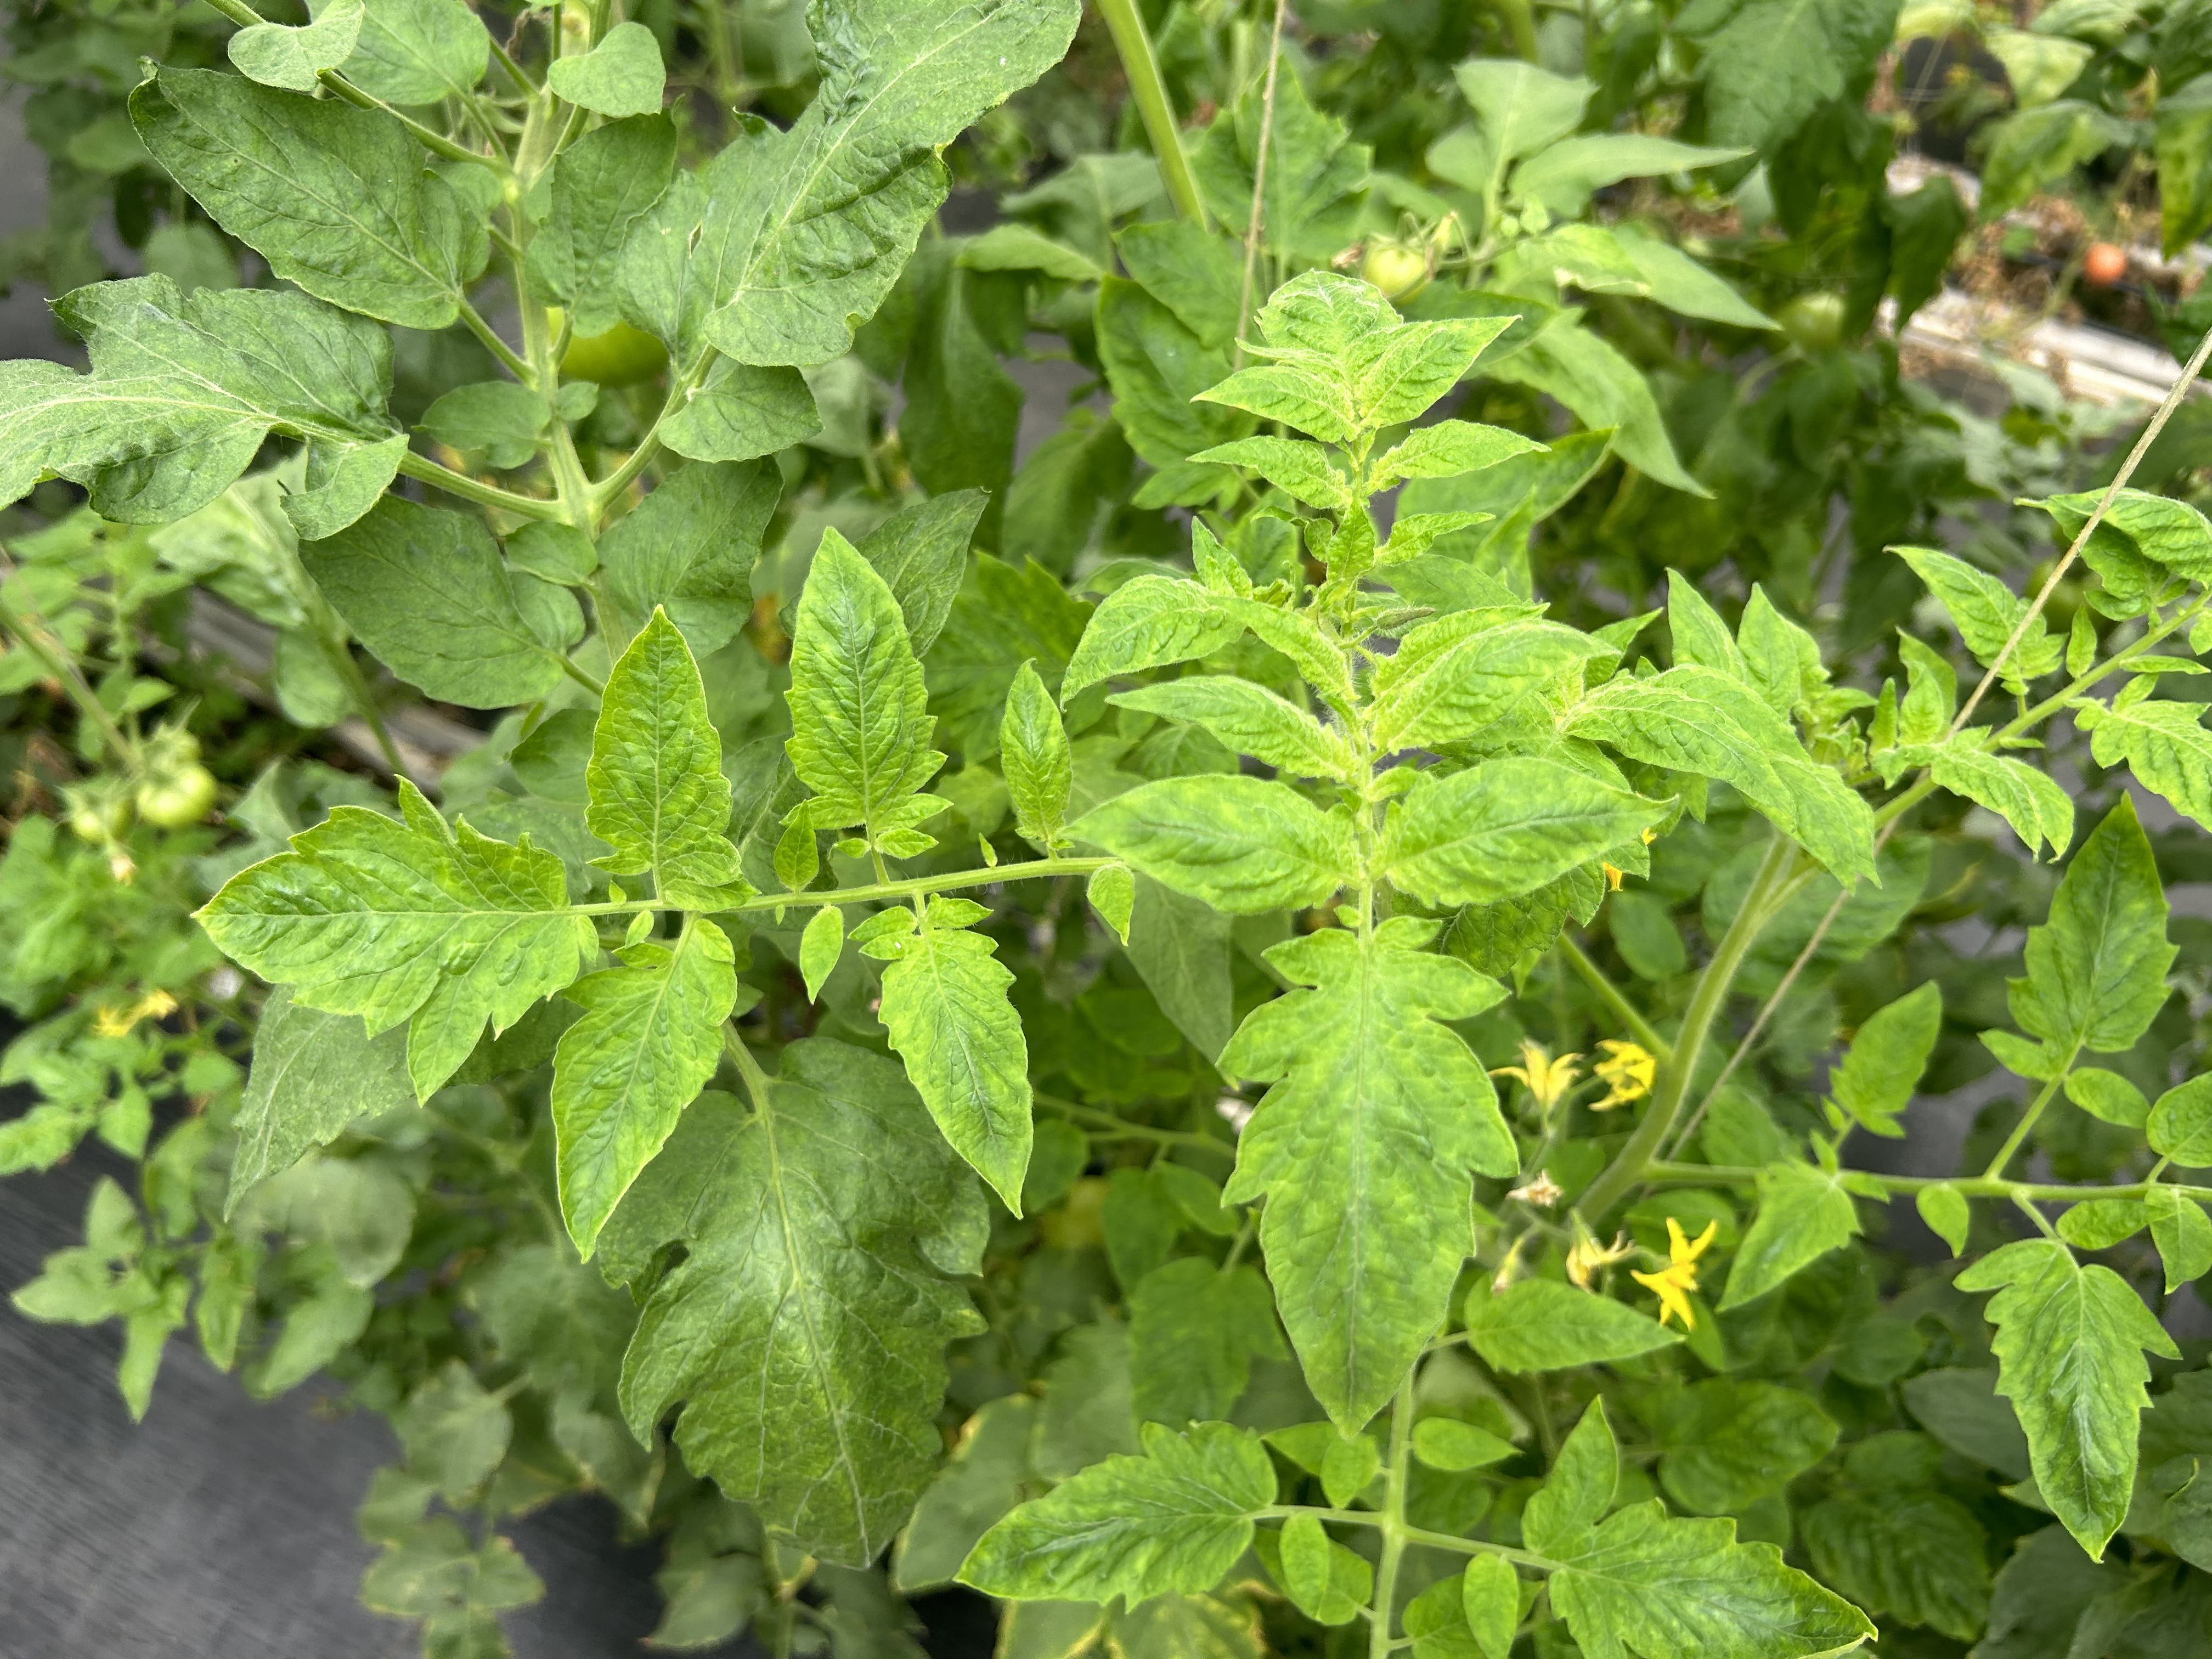
Disease: Viral